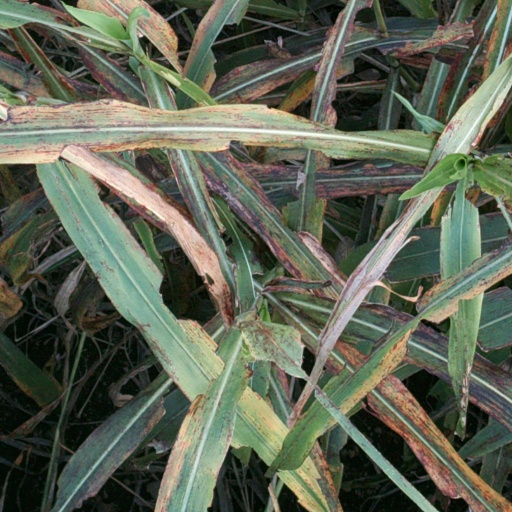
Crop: sorghum